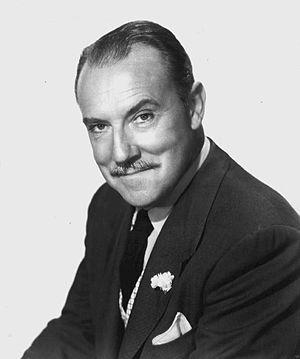
Charles Thomas Aldrich Jr. — né le 20 février 1906 à New York, mort le 30 juin 1995 à Escondido — est un acteur américain, connu sous le nom de scène de Gale Gordon.